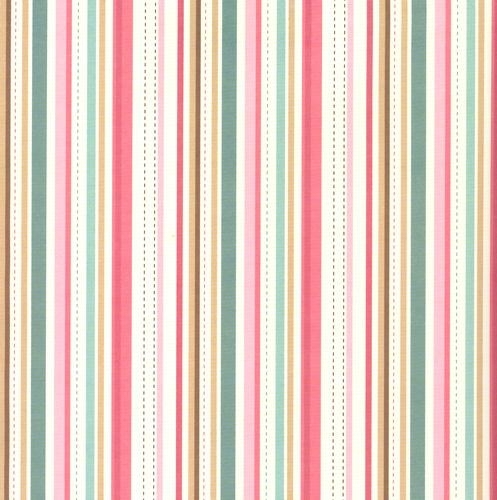
Texture: banded